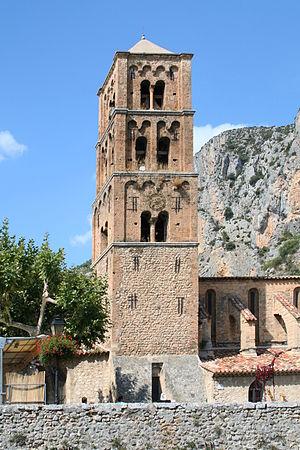
Le département français des Alpes-de-Haute-Provence compte 275 églises pour un total de 200 communes, soit une moyenne de 1,37 église par commune.
Moustiers-Sainte-Marie est une commune française, située dans le département des Alpes-de-Haute-Provence en région Provence-Alpes-Côte d'Azur.